Matthews-Bradshaw House

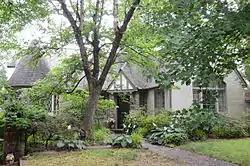

The Matthews-Bradshaw House is a historic house at 524 Skyline Drive in North Little Rock, Arkansas. It is a single-story masonry structure, its exterior clad in brick and stone. A conical turreted section with diamond-pane windows projects from one corner, and the gable above the main entrance is finished in half-timbered stucco. Built in 1929 by the Justin Matthews Company as part of its Park Hill development, it is the only example Matthews built of the French Eclectic style. It was designed by Frank Carmean, the Matthews Company architect.